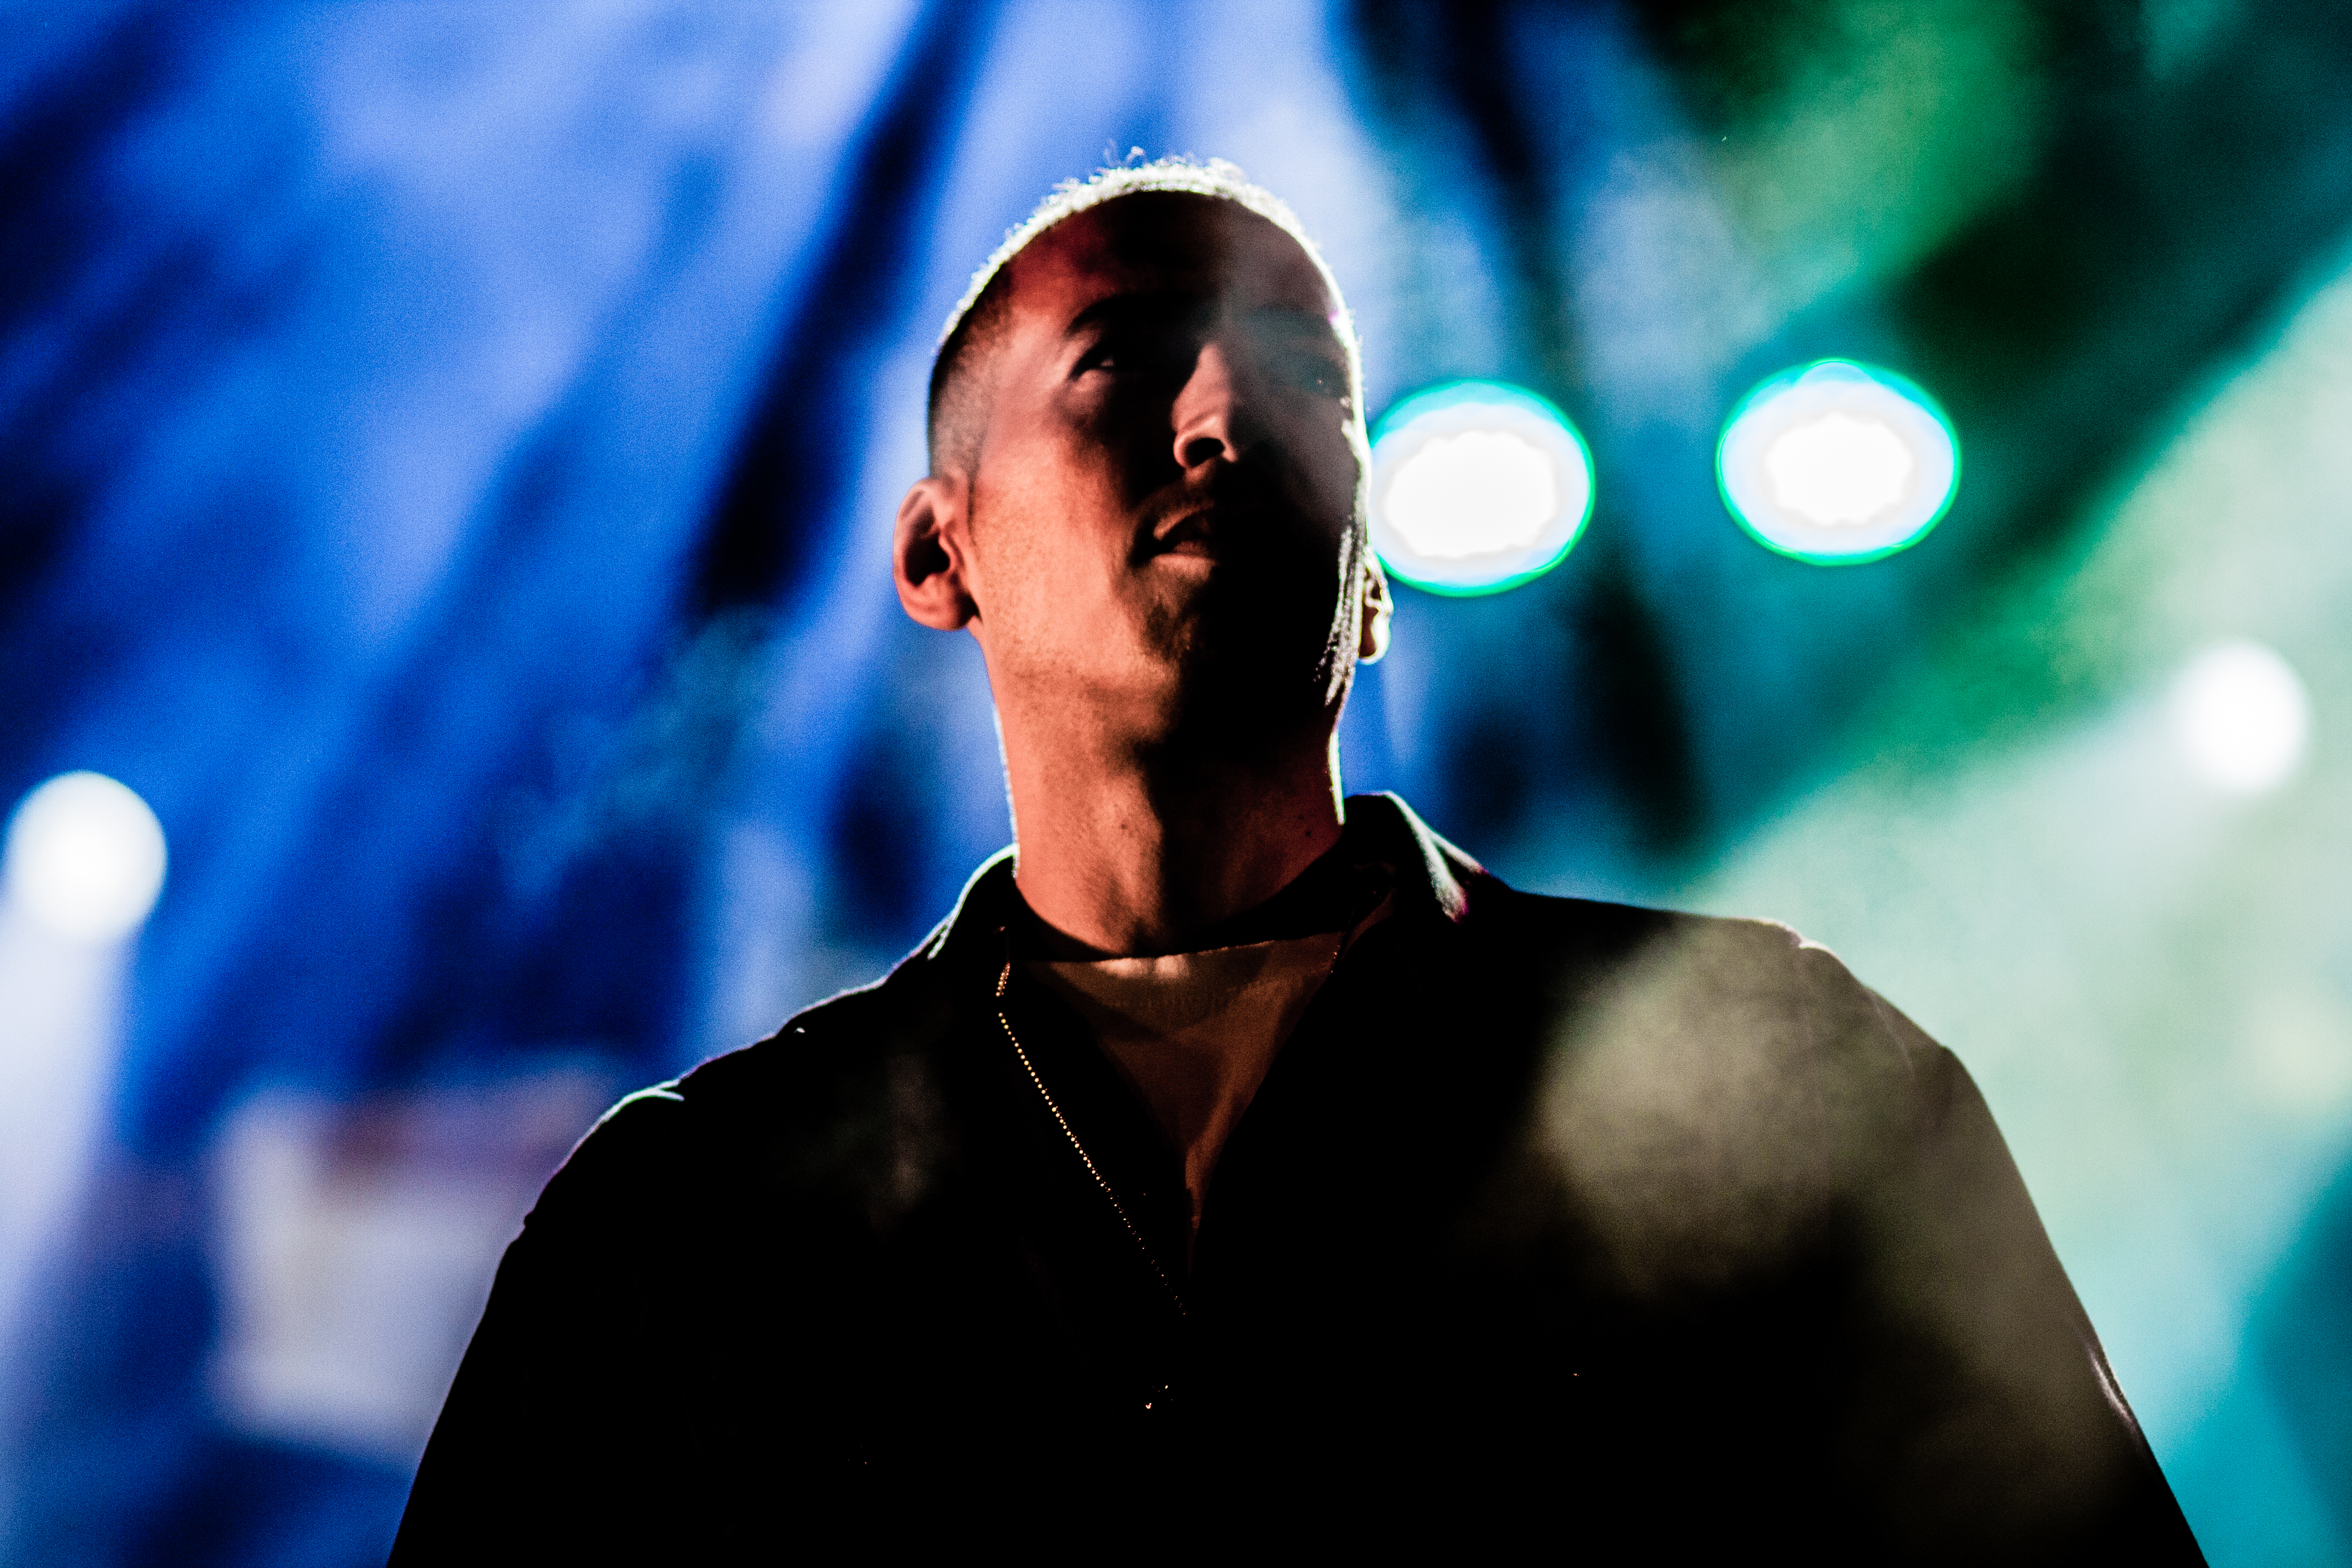
music, concert, audience, live, blue, musician, stage, brussels, place, bruxelles, fete, palais, musique, fetedelamusique, deputamadre, performance, singing, guitarist, entertainment, singer songwriter